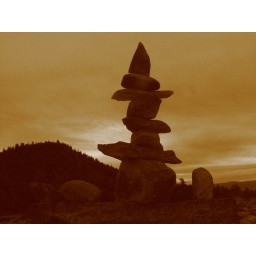
I went to the Flathead river to throw rocks in the water but wound up stacking them instead